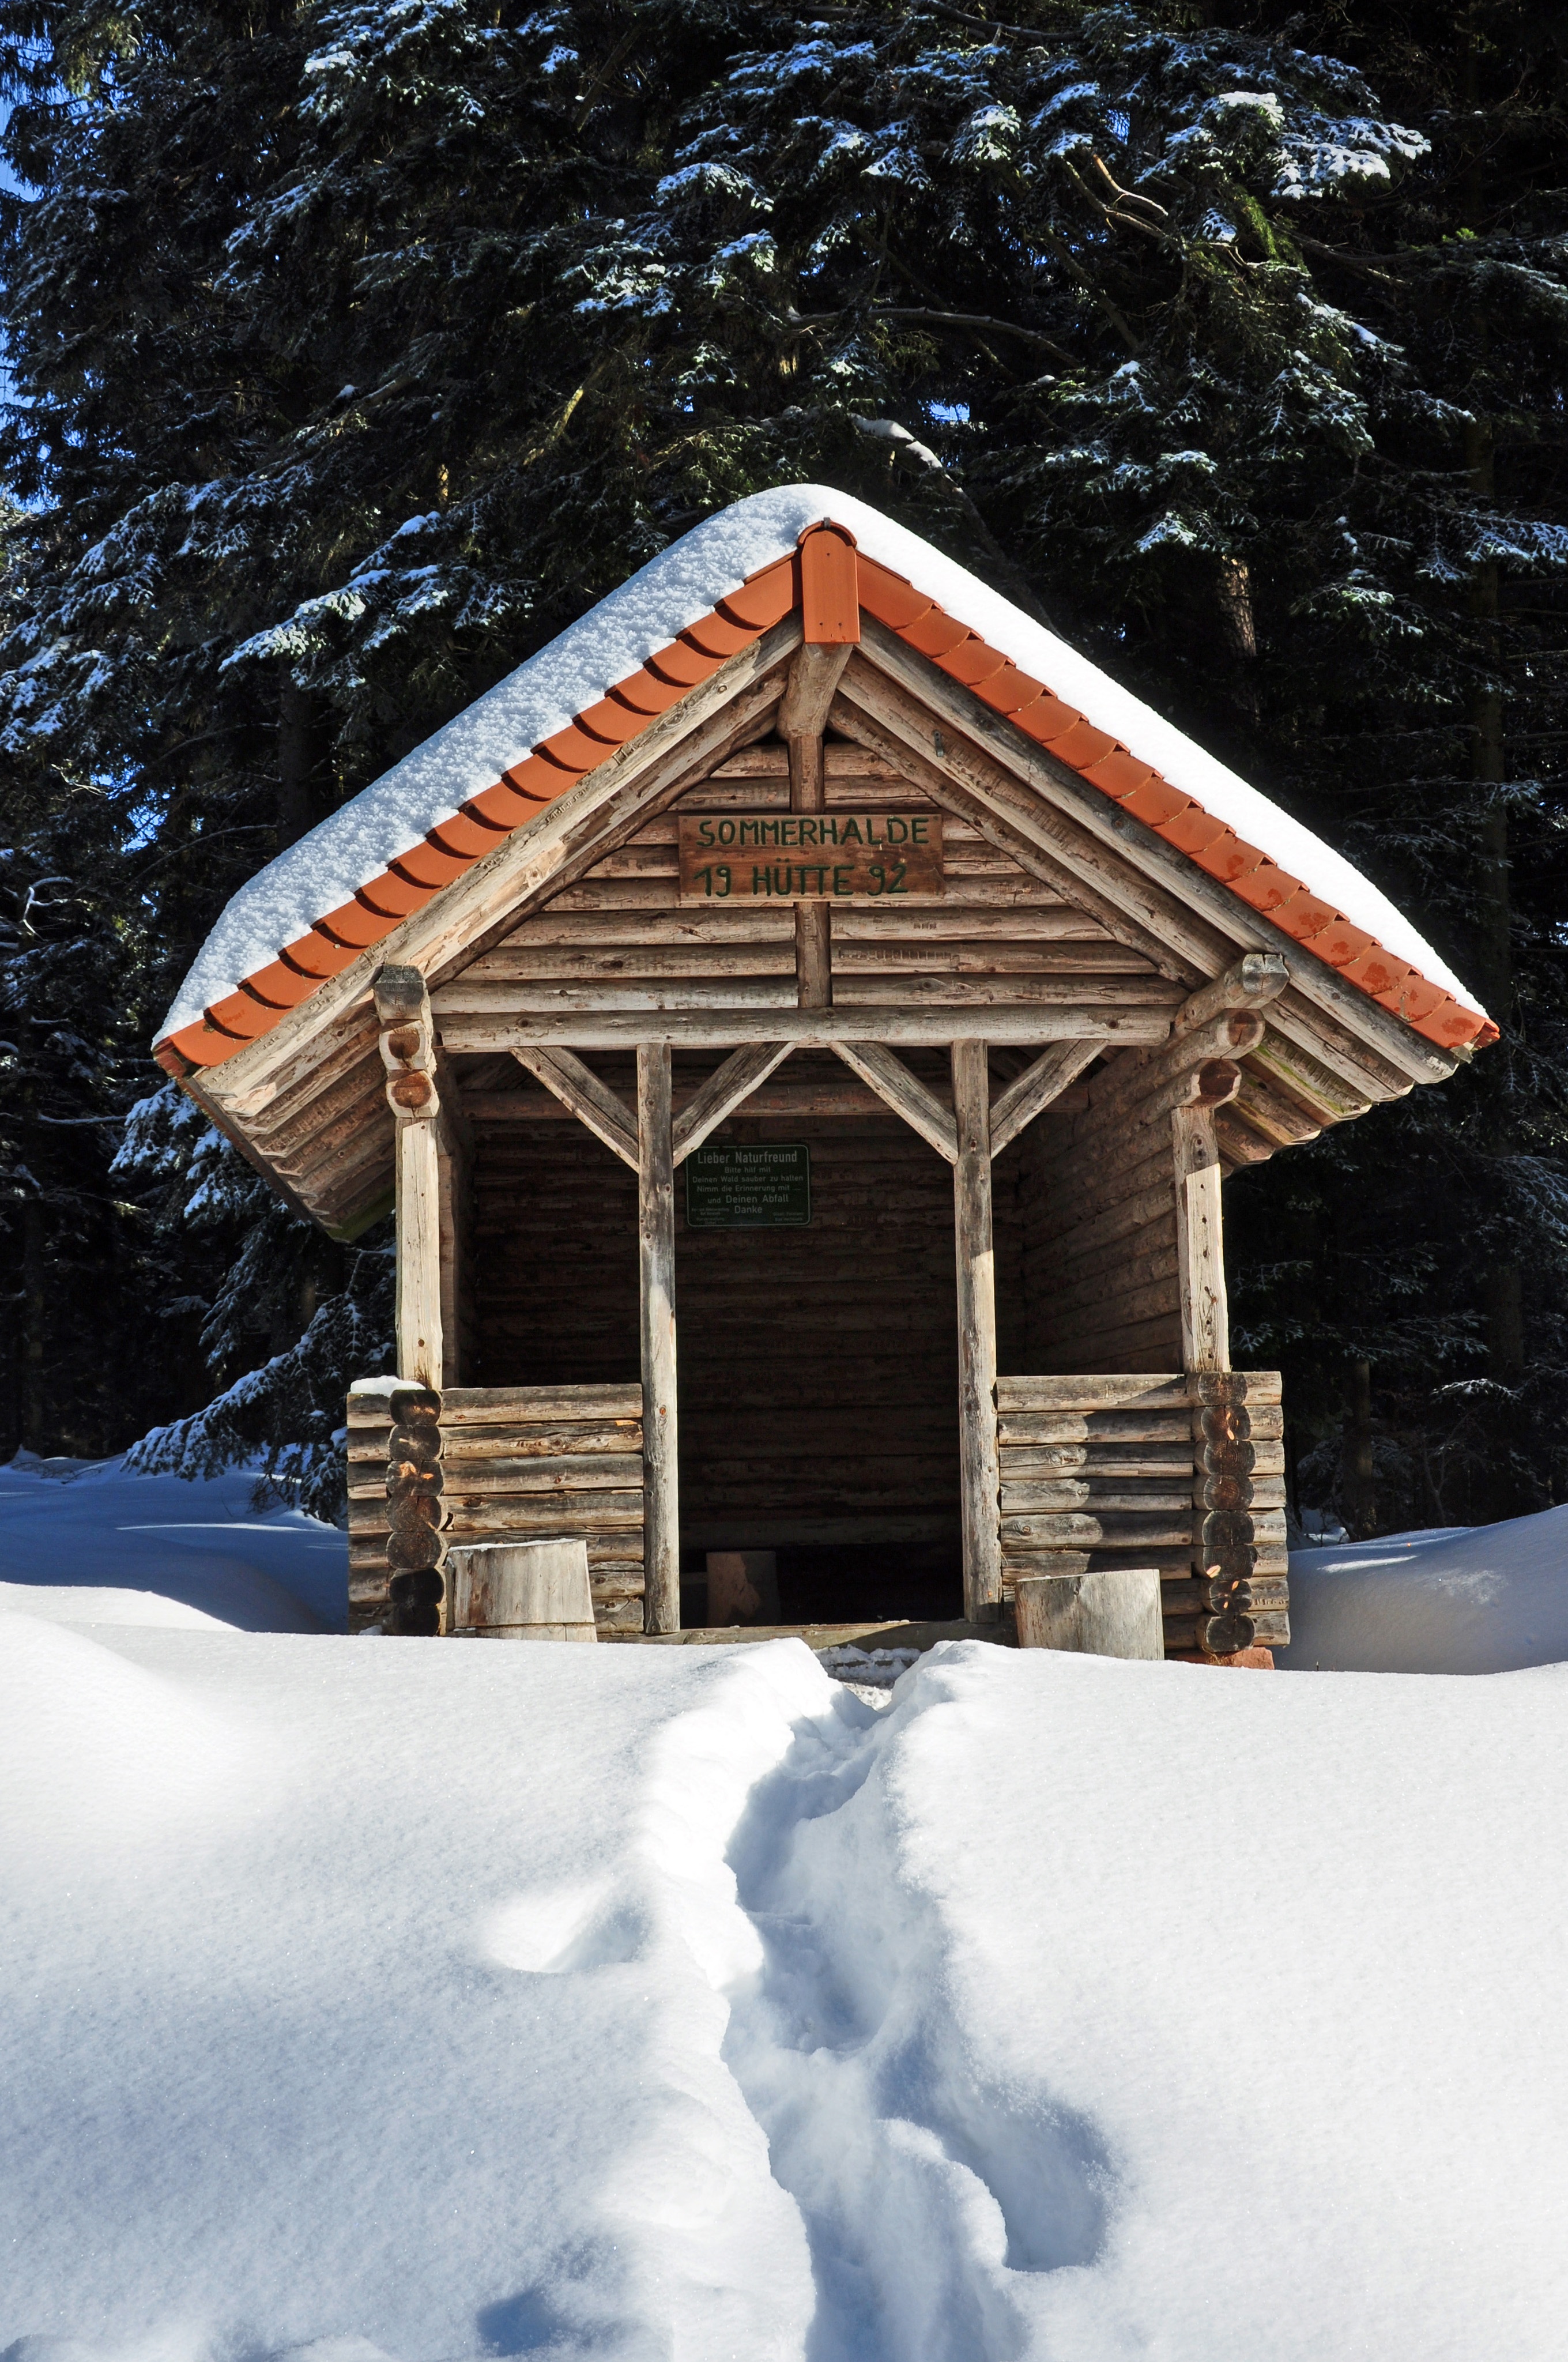
nature, snow, winter, house, hut, weather, season, shrine, log cabin, snowed in, sugar house